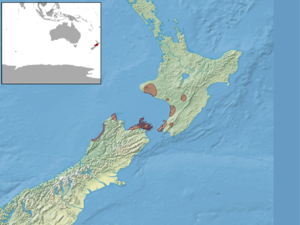
Oligosoma zelandicum est une espèce de sauriens de la famille des Scincidae.